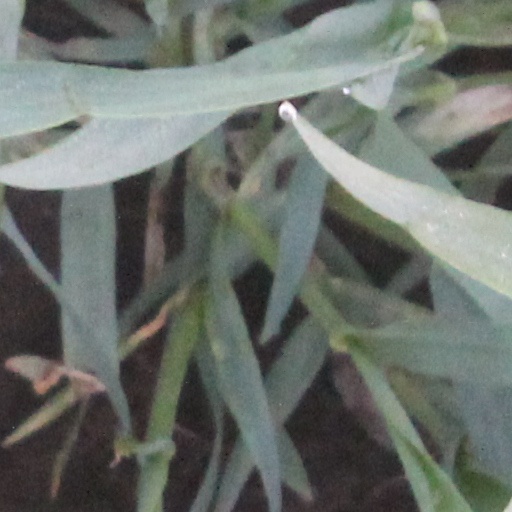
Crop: wheat